The Poem of the Man-God

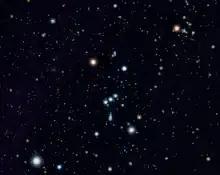
View of the constellation Orion

Emilio Matricciani, professor of engineering at the Polytechnic University of Milan, and physicist Liberato De Caro of the Italian National Research Council, state that following the earlier work of physicist Lonnie Van Zandt in 1994, they have analyzed some of the descriptions of the night sky mentioned in various parts of Valtorta's work. They state that although Valtorta's "Poem" includes no dates, the fact that it mentions the visibility of a three way conjunction of planets on a Sunday night in March from Gadara can lead to the partial determination of dates for that episode, given that the conjunction takes place on rare occasions.